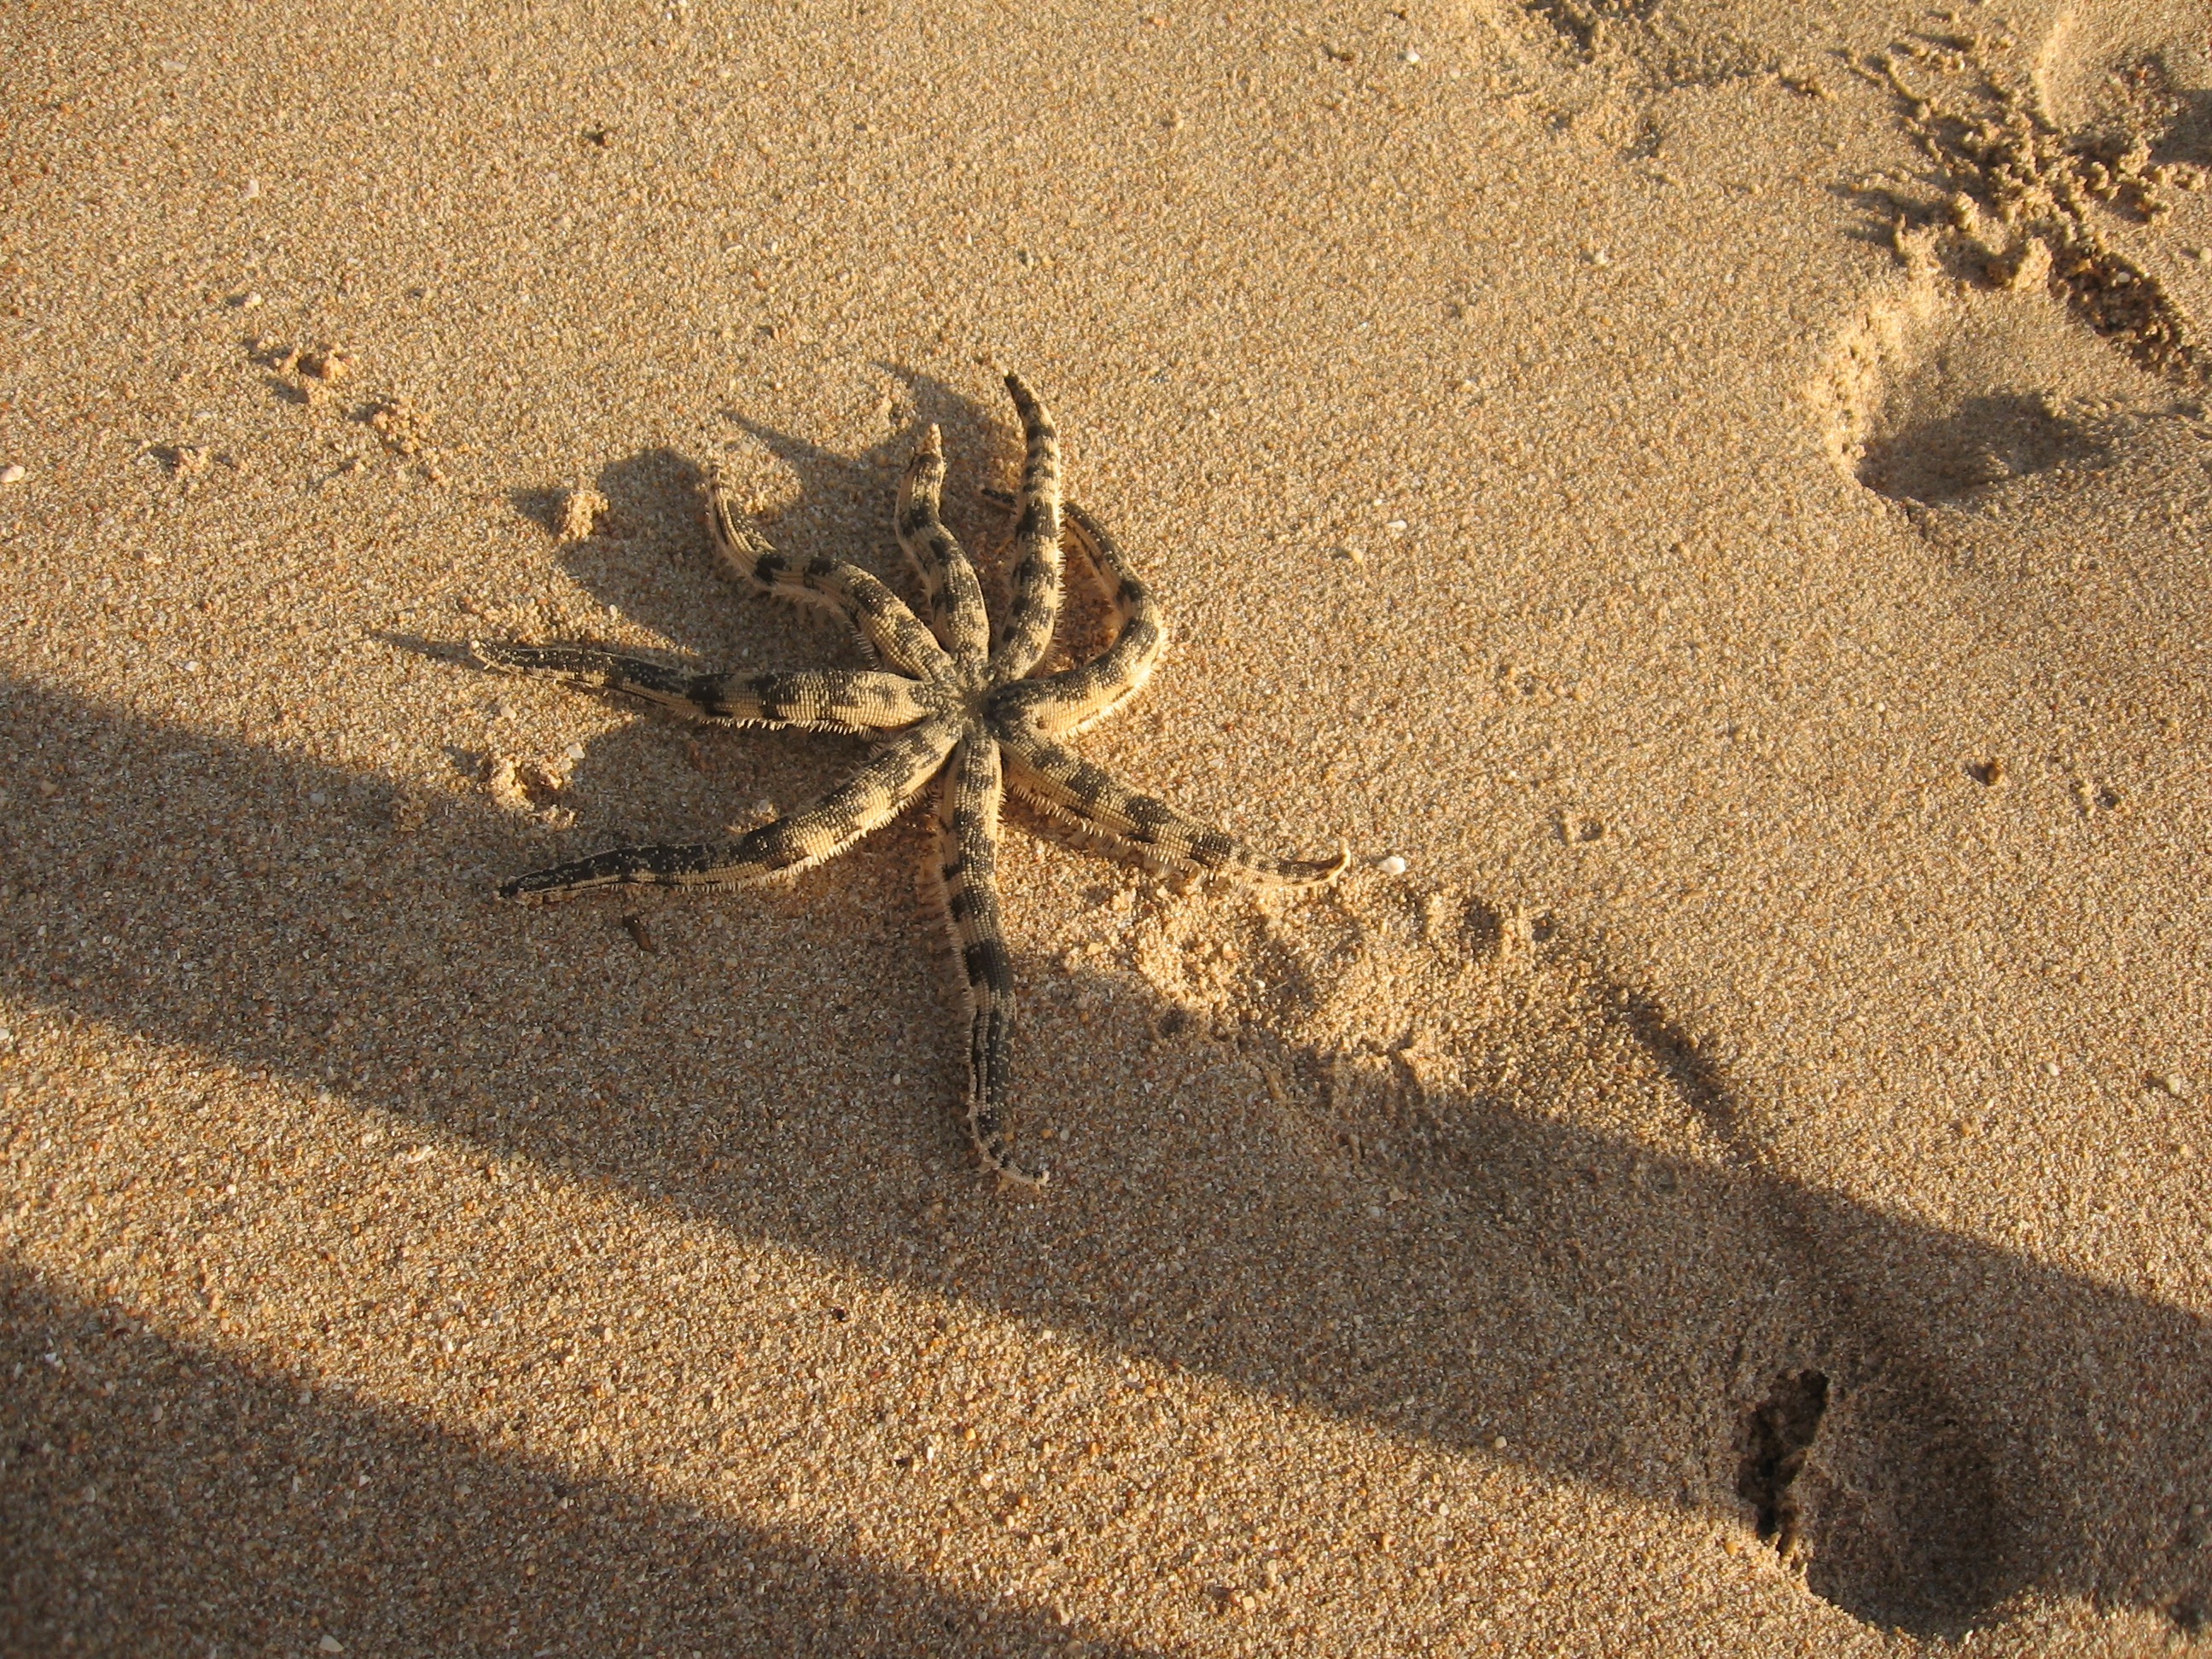
beach, sea, sand, footprint, asphalt, shadow, soil, material, geology, exotic, road surface